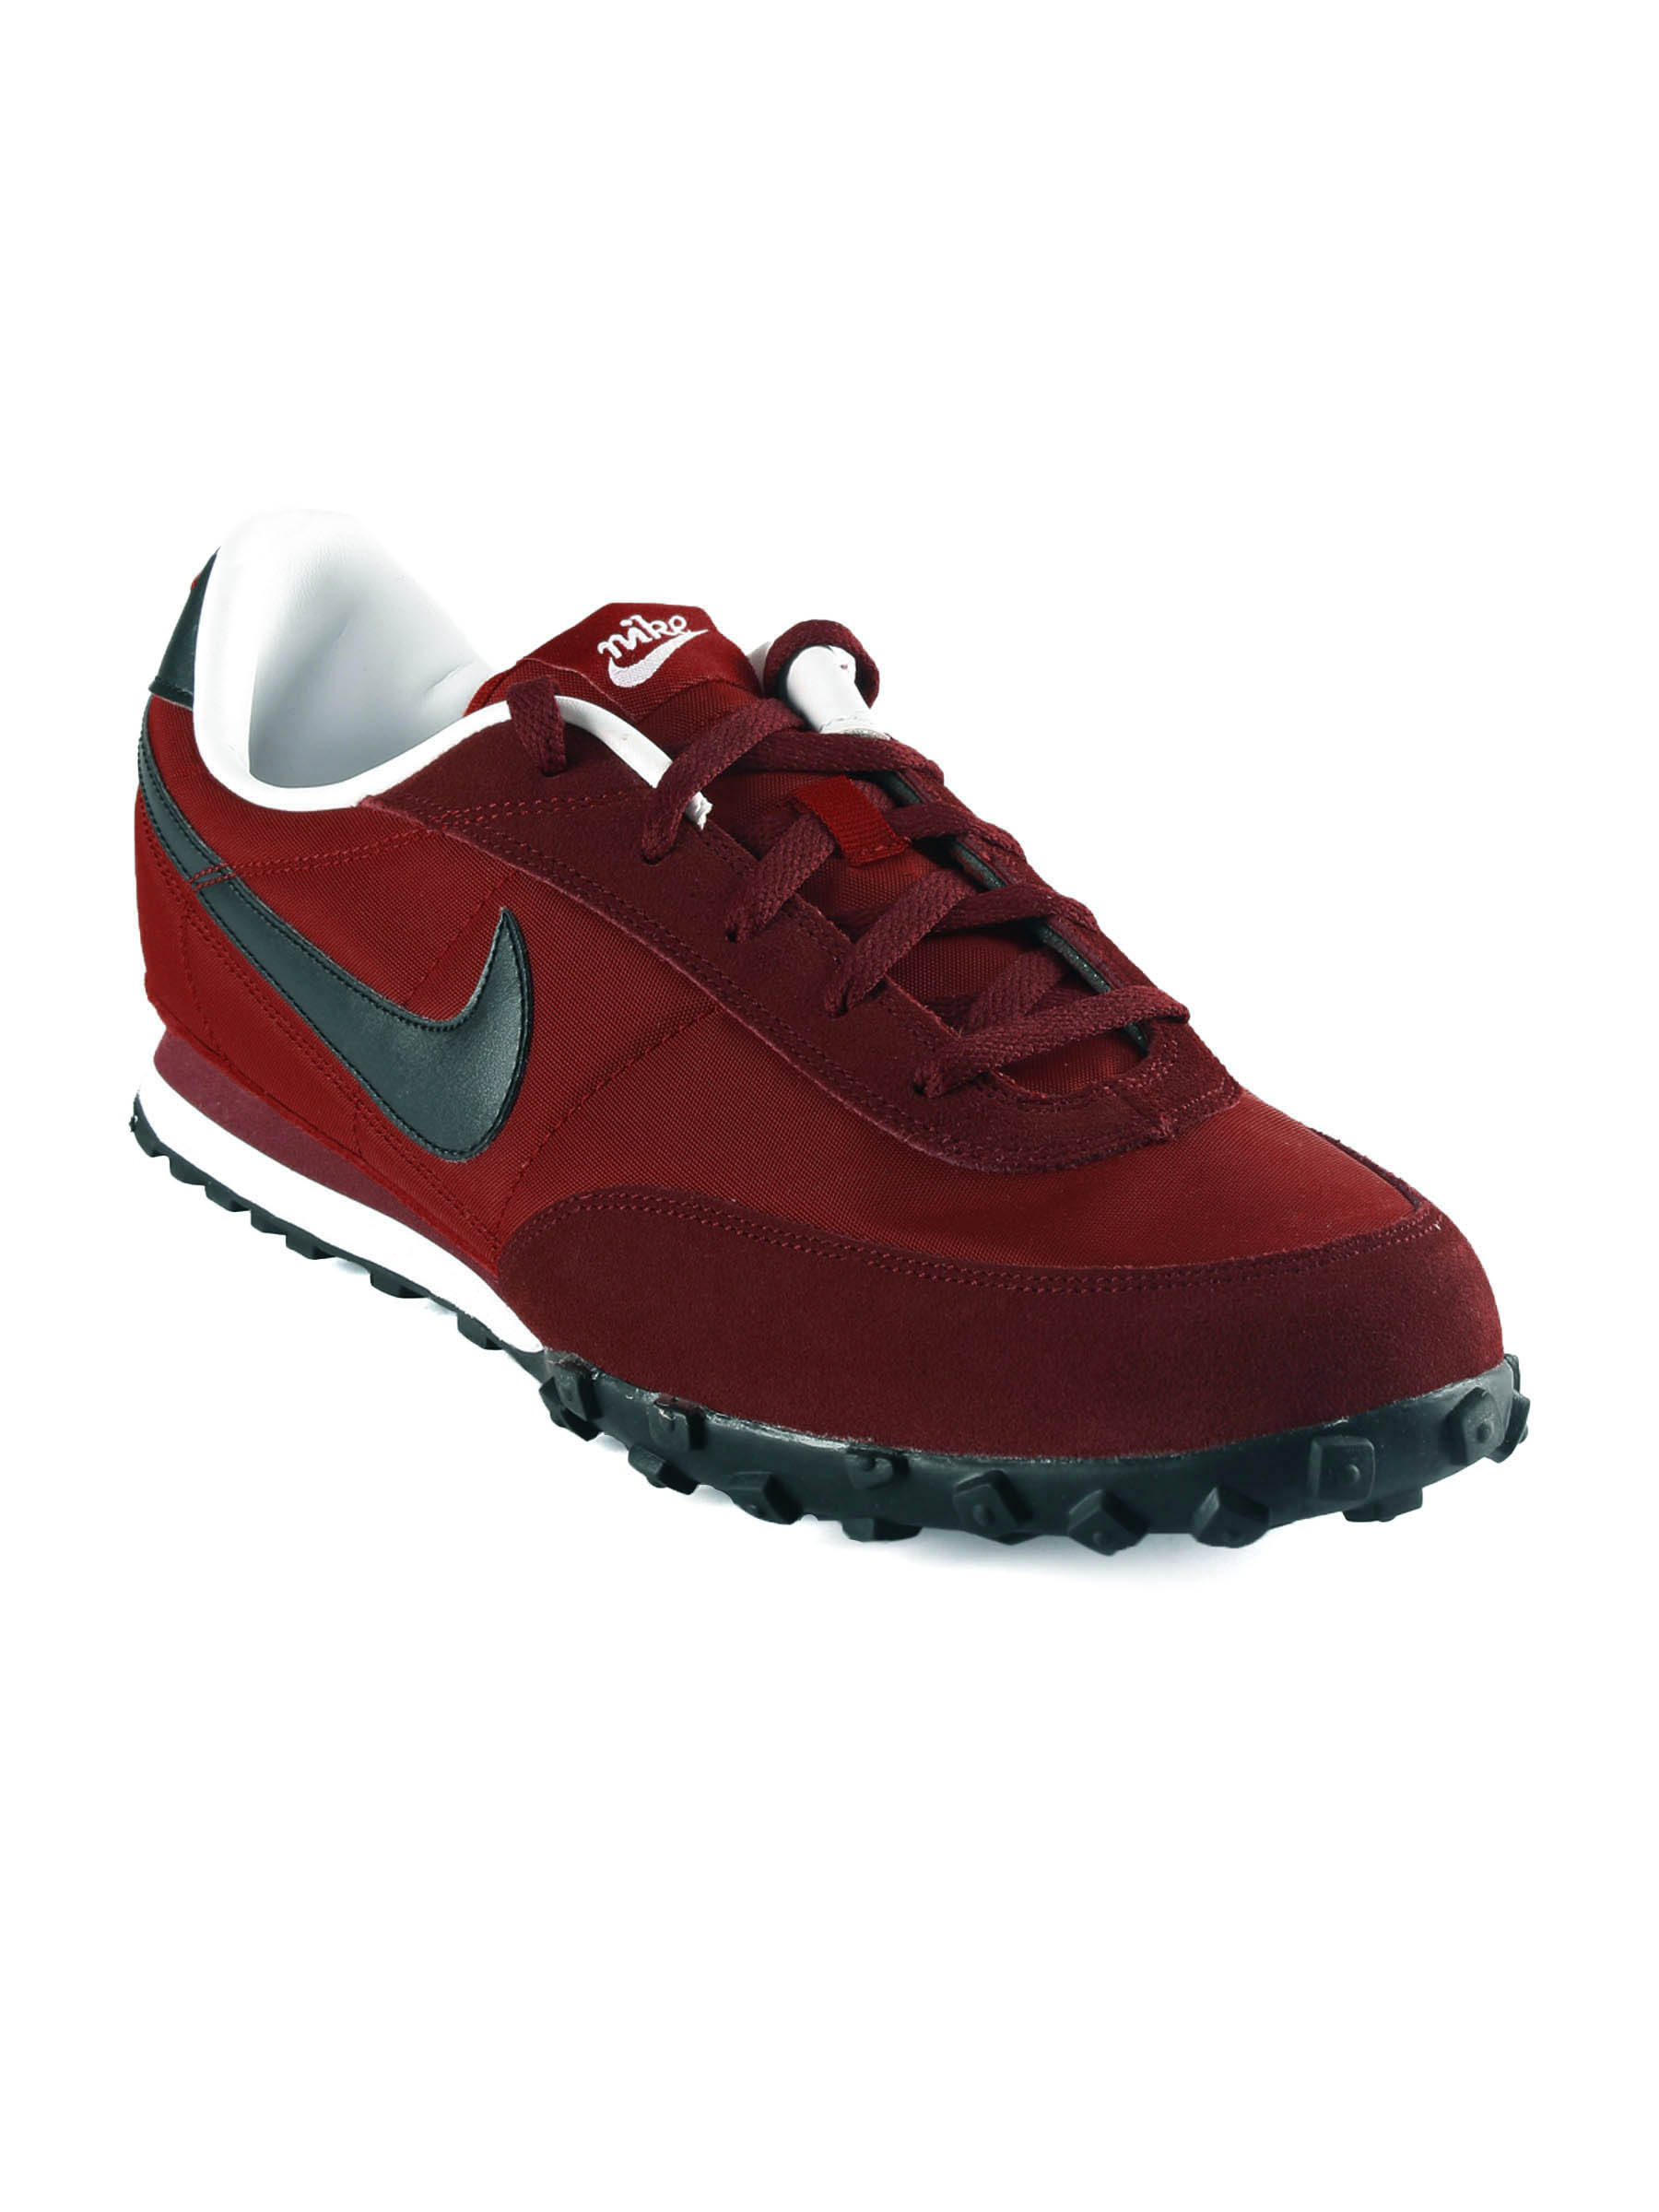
Nike Men Waffle Racer II Red Sports Shoes
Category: Footwear / Shoes / Sports Shoes
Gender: Men
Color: Red
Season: Fall 2011
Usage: Sports